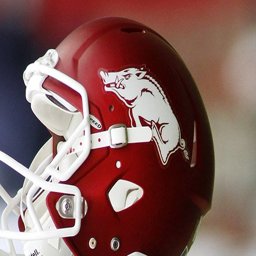
a helmet is shown before a college football game against american football team